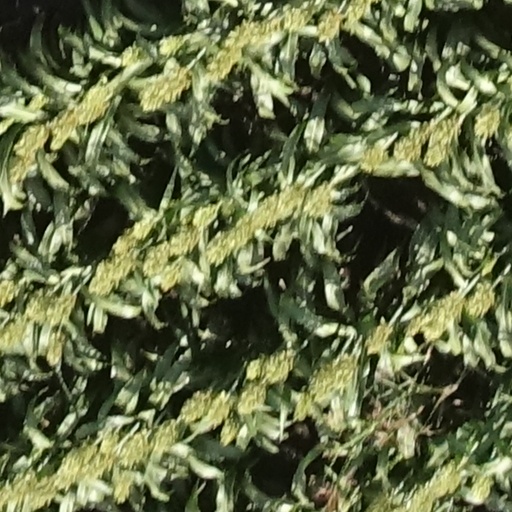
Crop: sorghum